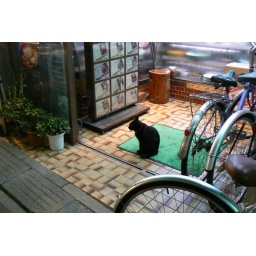
a standing black cat in front of a meat shop